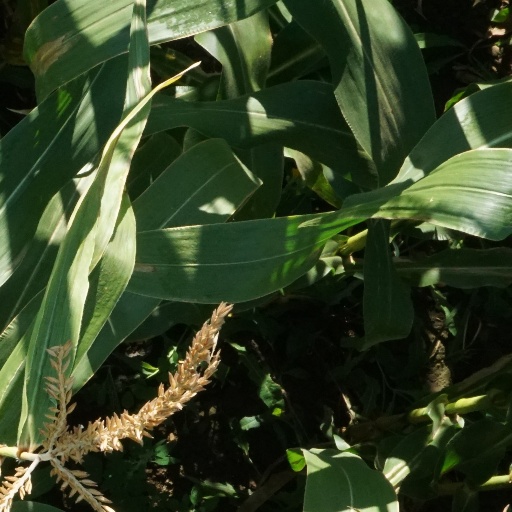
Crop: maize; corn